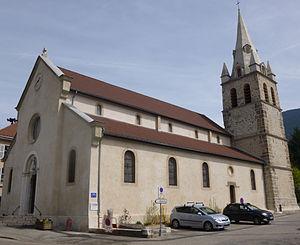
L'église de Vaulnaveys le haut en avril 2014.
Vaulnaveys-le-Haut est une commune française située dans le département de l'Isère en région Auvergne-Rhône-Alpes.